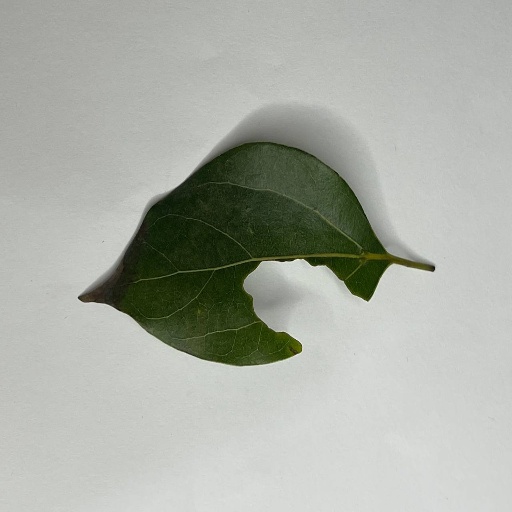
Species: Camphor
Leaf condition: Shot Hole